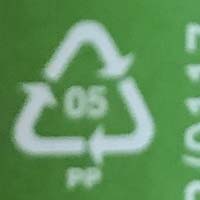
Plastic recycling code class: 5_polypropylene_PP